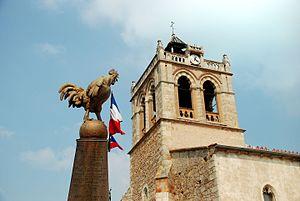
commune de Sermentizon
Le symbolisme du coq est lié au comportement habituel des coqs, à leur panache et à leur caractère. Il remonte à l'Antiquité. Le coq gaulois est un des symboles allégoriques et un des emblèmes de la France. Le coq gaulois combattant est également le symbole du Mouvement wallon, de la Communauté française de Belgique et de la Région wallonne.